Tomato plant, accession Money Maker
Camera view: tilt-top (135 deg); turntable rotation: 120 degrees
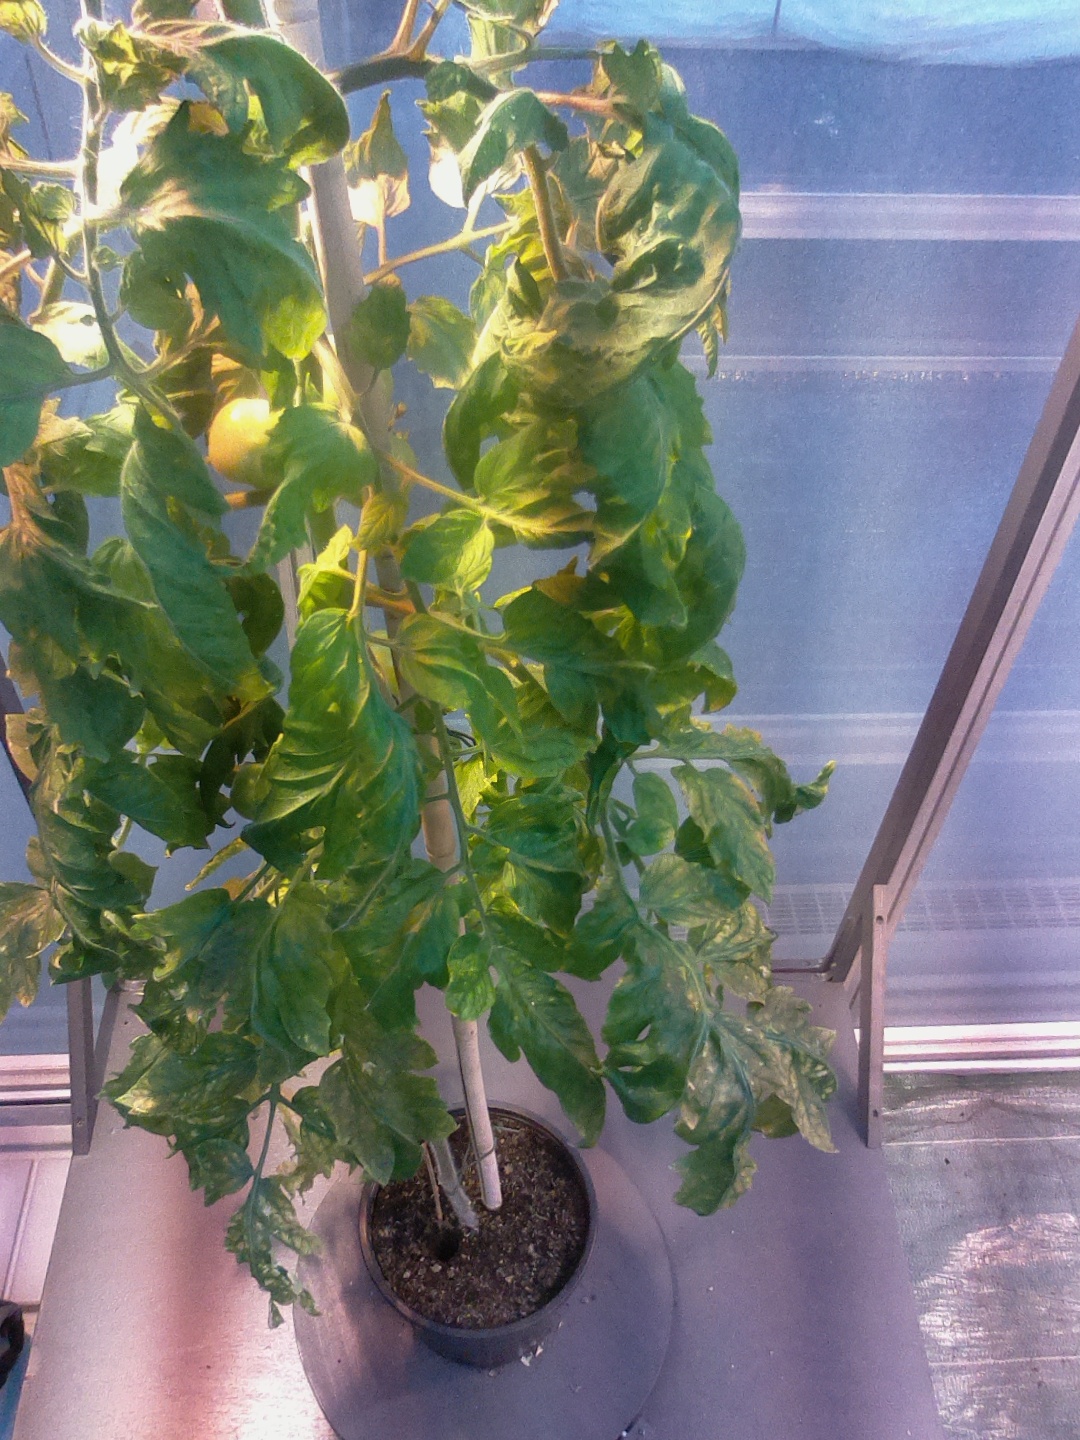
BBCH growth stage 78: 80% -90% of final fruit size